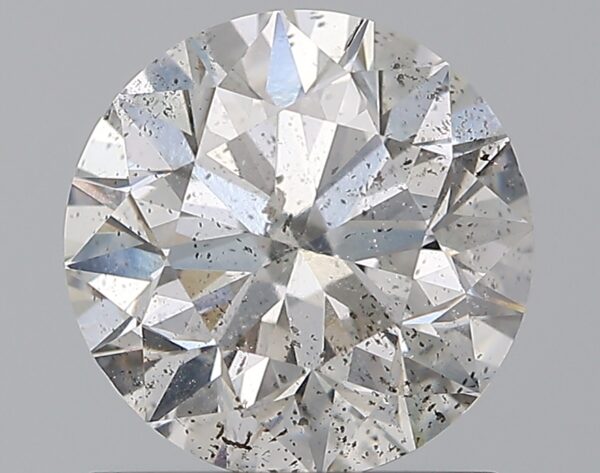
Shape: round
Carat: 1.2
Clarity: SI2
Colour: G
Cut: EX
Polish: EX
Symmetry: EX
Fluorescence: VSL
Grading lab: IGI
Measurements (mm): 6.74 x 6.7 x 4.24